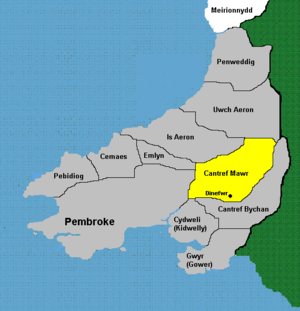
Cantref Mawr était un cantref au sud-ouest du Pays de Galles. Il était d'une importance stratégique au Moyen Âge car il était le siège des princes du Deheubarth à Dinefwr et il formait un obstacle naturel afin de bloquer une armée ennemie.